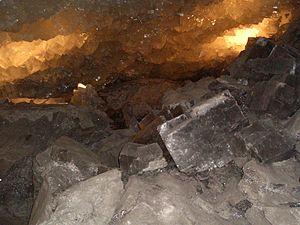
La doline de Bayou Corne est un affaissement de terrain formant un lac et couvrant une surface de plusieurs hectares dans une zone de marais en Louisiane. Cette doline, un effondrement de terrain formant un abîme, a pour origine l'érosion des parois d'un puits creusé pour fabriquer de la saumure par la Texas Brine Company : l'effondrement d'une des cavernes d'exploitation d'un dôme salin aurait formé brutalement la doline, ou « sinkhole » en anglais, lorsque la paroi latérale se serait écroulée.
L'histoire du sel commence au moment où l'homme tente de s'impliquer dans la production effective de son alimentation et sa conservation en toutes saisons.